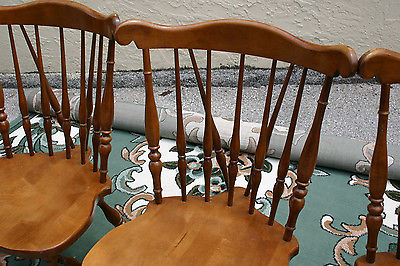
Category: chair